Museo de Arte Popular

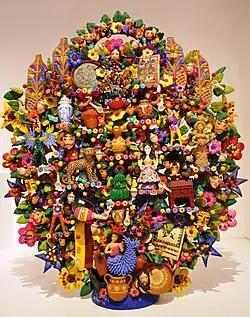
Tree of life whose theme is crafts. Sculpture display at the Museum de Artes Populares in Mexico City by Oscar Soteno.

The Museo de Arte Popular opened in March 2006. Its purpose is to serve as a reference for Mexican crafts as well as promoting them through workshops, and other events to both Mexico and foreign tourism. and dignify Mexican crafts though restoration of older works and the promotion of their creation both inside and outside the museum itself.